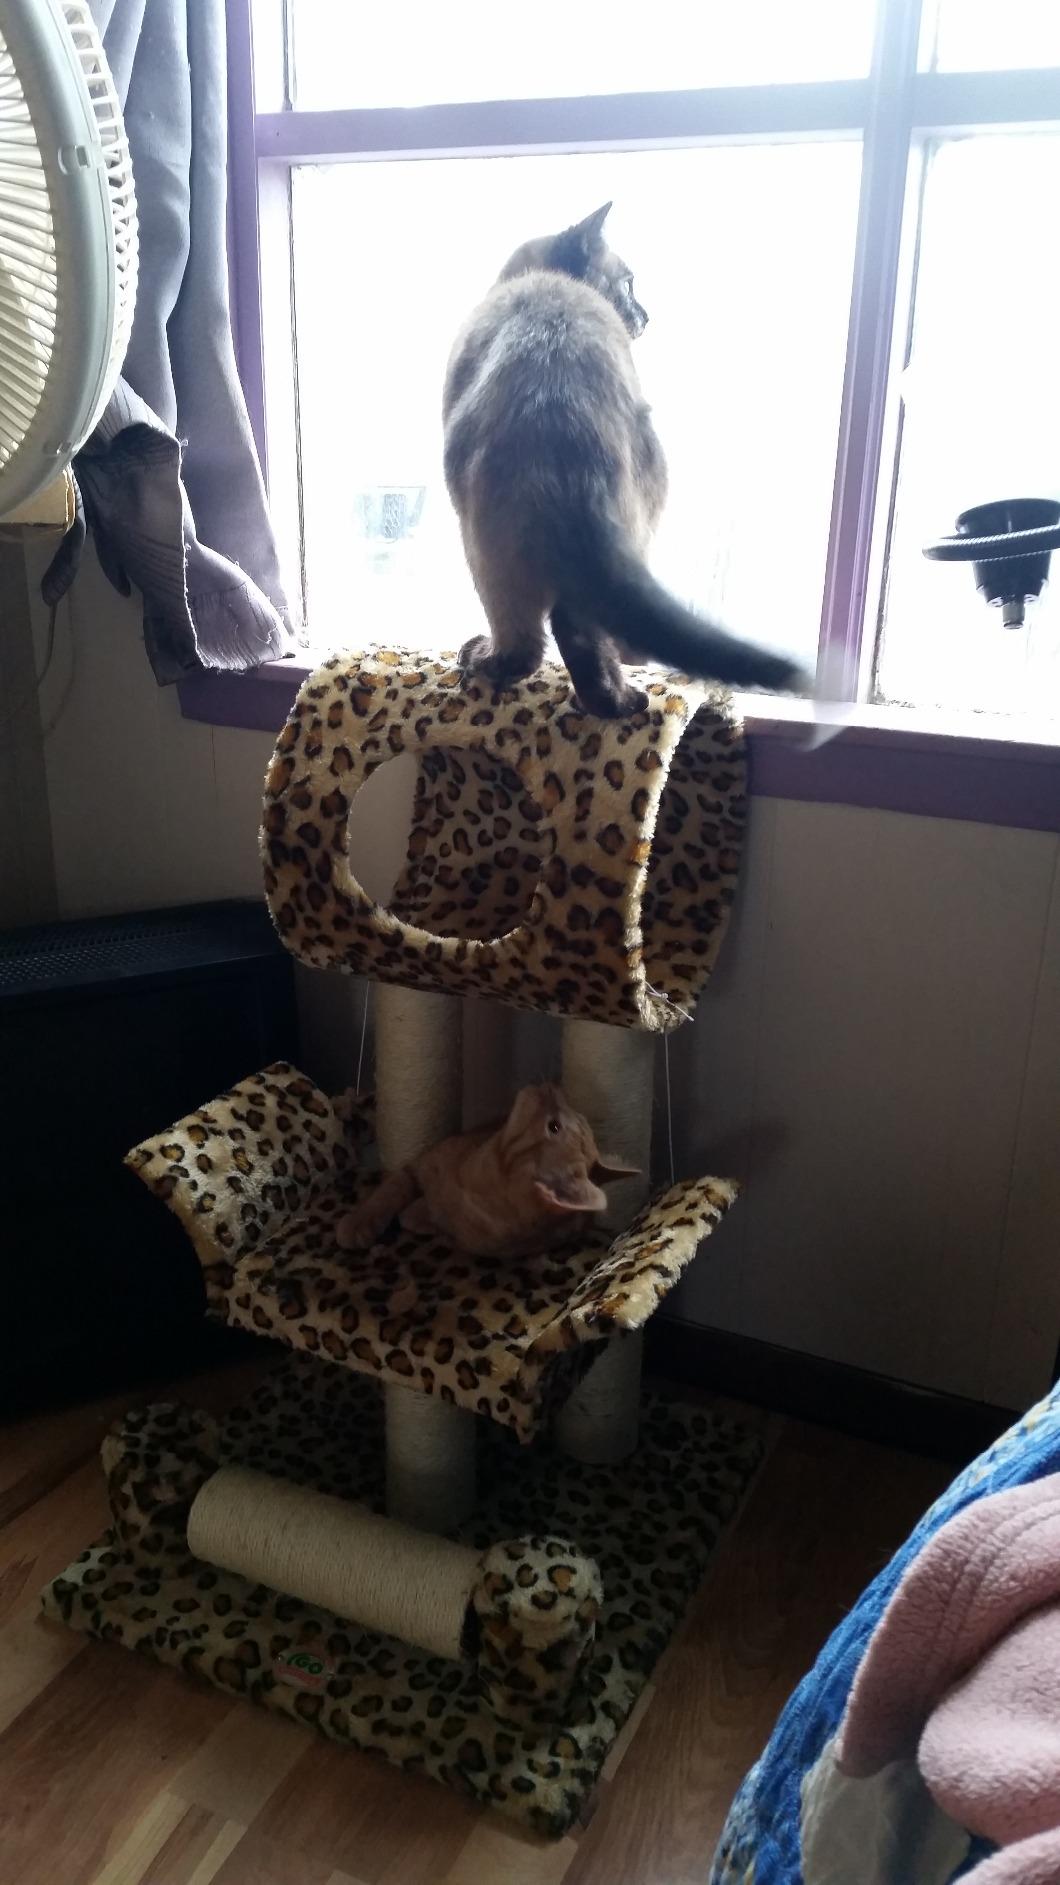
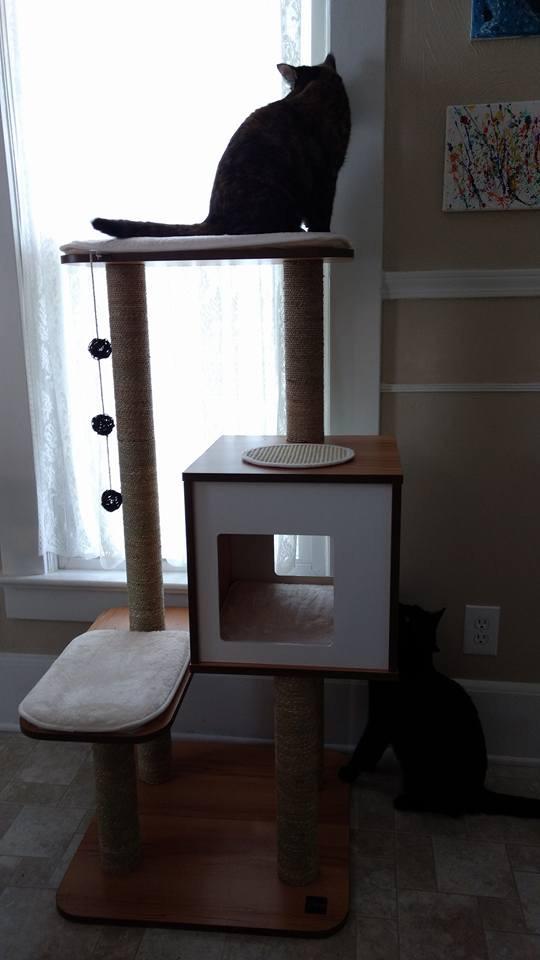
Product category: items_cat tree
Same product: no